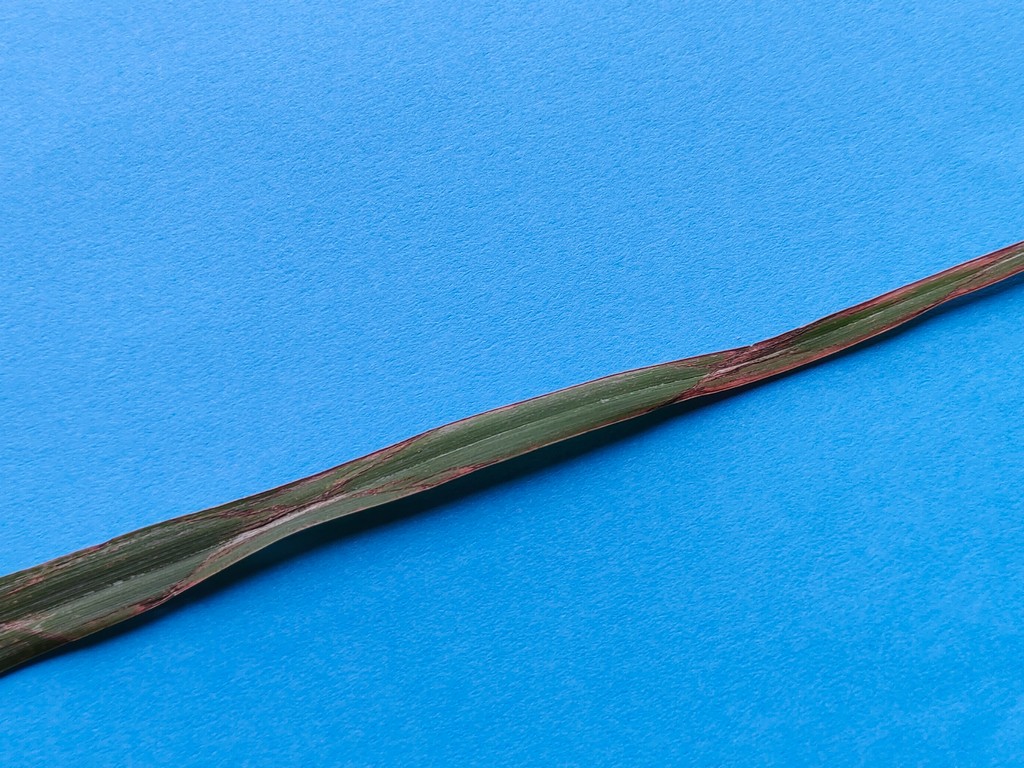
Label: Unhealthy